Hoyt Patrick Taylor Jr.

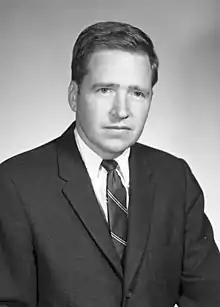
Taylor

In May 1968, Taylor won the Democratic primary for Lieutenant Governor over Margaret Harper, the first woman to campaign for a major party's nomination for the post. He then went on to defeat State Rep. Don H. Garren in the general election of 1968 by the narrowest margin in decades (55-45%). He served as Lieutenant Governor for Governor Bob Scott from 1969 to 1973. He was close to the governor and assisted with the legislative agenda. To pay for increased spending on education and infrastructure, the administration favored increased taxes, including tobacco taxes. The period was marked by racial unrest, especially at the universities. Taylor opposed segregation and other racial inequalities, but did not at the time speak so clearly against racism as he would later do.